Pavel Liprandi

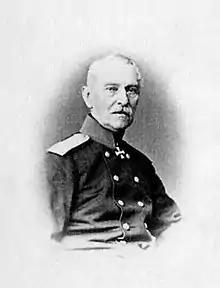
Liprandi in the 1860s

In 1855 Liprandi was in command of 6th Infantry Corps, but in 1856 he took indefinite leave. Having in 1858 inherited the village of , Nizhny Novgorod province, and becoming a landowner, Liprandi immediately released his peasants. By 1859, at the personal request of Emperor Alexander II, Liprandi took command of 2nd Infantry Corps, located in the Kingdom of Poland, but in 1861, due to a disagreement with the Viceroy of Poland, Karl Lambert, he was instead appointed a member of the Military Council, and in 1862 Inspector of troops.